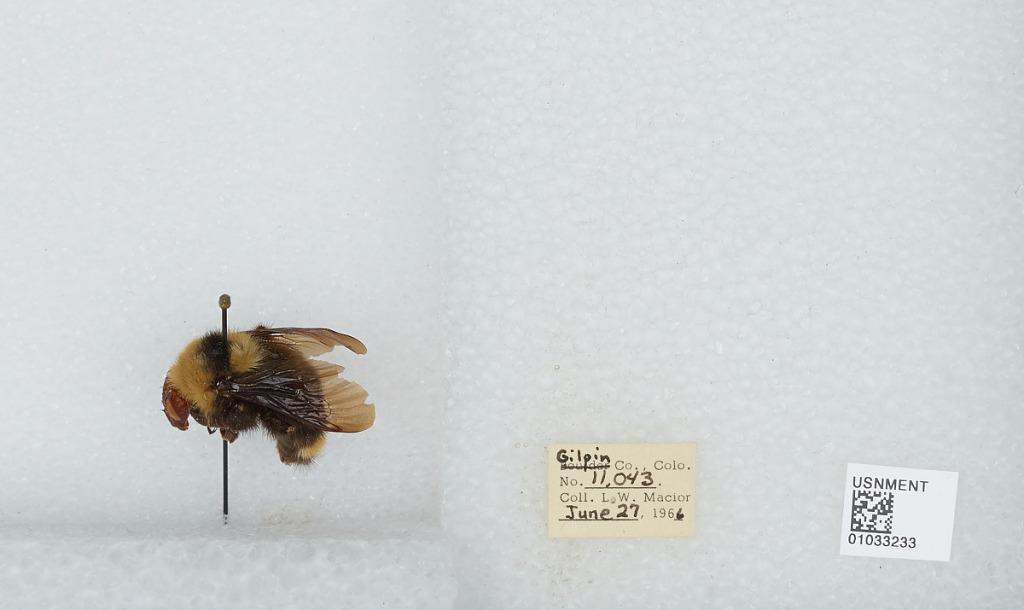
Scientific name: Bombus (Cullumanobombus) rufocinctus Cresson
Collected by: L. Macior
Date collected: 1966-6-27
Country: United States
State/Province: Colorado
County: Gilpin
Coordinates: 39.8908, -105.508